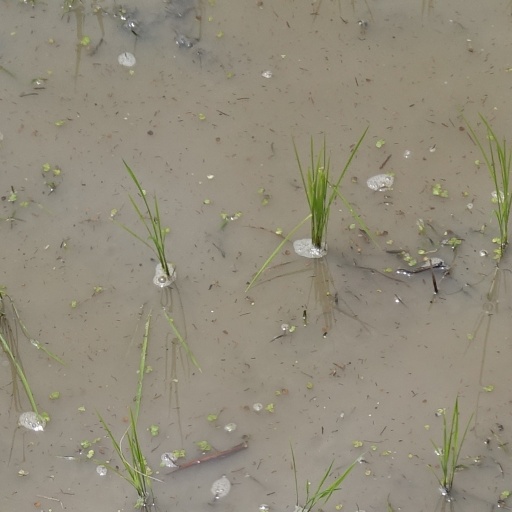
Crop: rice